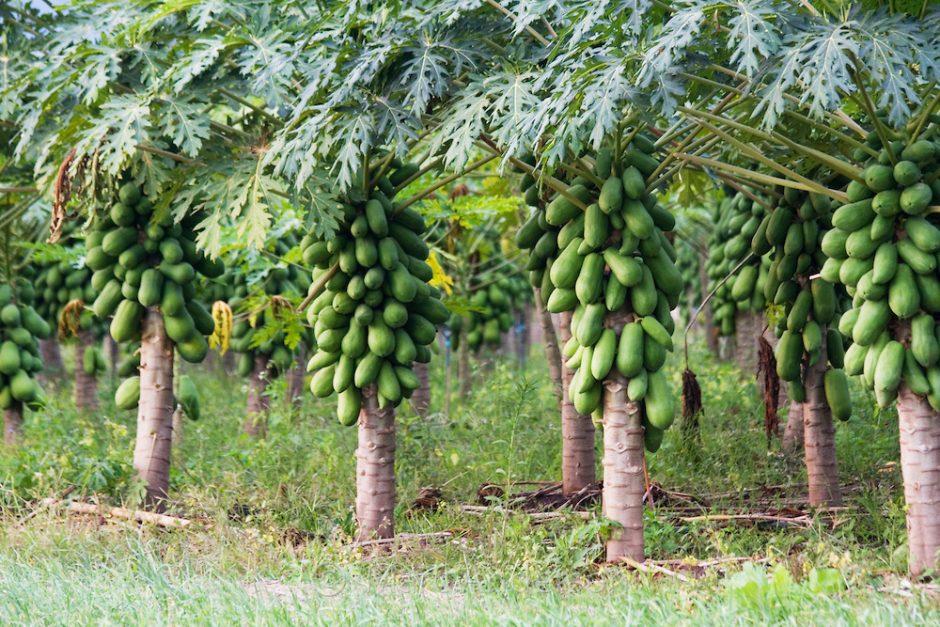
Shamba kubwa linalojihusisha na kilimo cha mapapai, kukiwa na miti mingi iliyozaa Kwa kiasi kikubwa matunda hayo, yenye rangi nzuri ya kijani, ambayo baada ya kuiva huvunwa na wakulima hao, na kupeleka sokoni kwaajili ya wateja kuyanunua.